Kiss Tomorrow Goodbye (film)

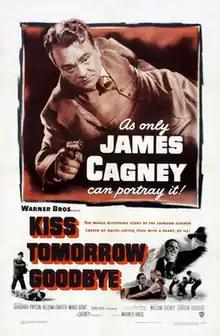
Theatrical release poster

Kiss Tomorrow Goodbye is a 1950 film noir starring James Cagney, directed by Gordon Douglas, produced by William Cagney and based on the novel by Horace McCoy. The film was banned in Ohio as "a sordid, sadistic presentation of brutality and an extreme presentation of crime with explicit steps in commission."